Bobrek, Cieszyn

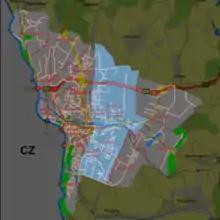
Bobrek in its pre-1932 borders highlighted on map of Cieszyn

Bobrek is a district of Cieszyn, Silesian Voivodeship, Poland. It was a separate municipality, but became administratively a part of Cieszyn in 1932. It had an area of around 767–768 ha.